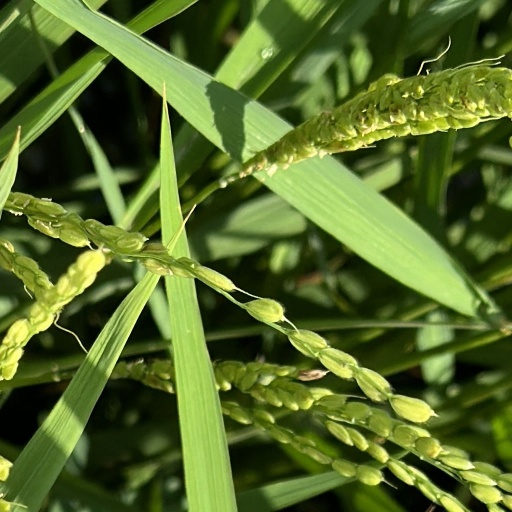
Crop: rice